Ding Yuan

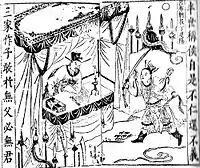
A Qing dynasty illustration of Lü Bu murdering Ding Yuan.

The 14th-century historical novel "Romance of the Three Kingdoms" is a romanticisation of the events that occurred before and during the Three Kingdoms period of China. In Chapter 3, Ding Yuan becomes a rival of Dong Zhuo after he opposes the latter's plan to depose Emperor Shao in favour of Emperor Xian. However, Dong Zhuo refrains from killing Ding Yuan on the spot because Ding Yuan's foster son, the formidable warrior Lü Bu, is protecting him.